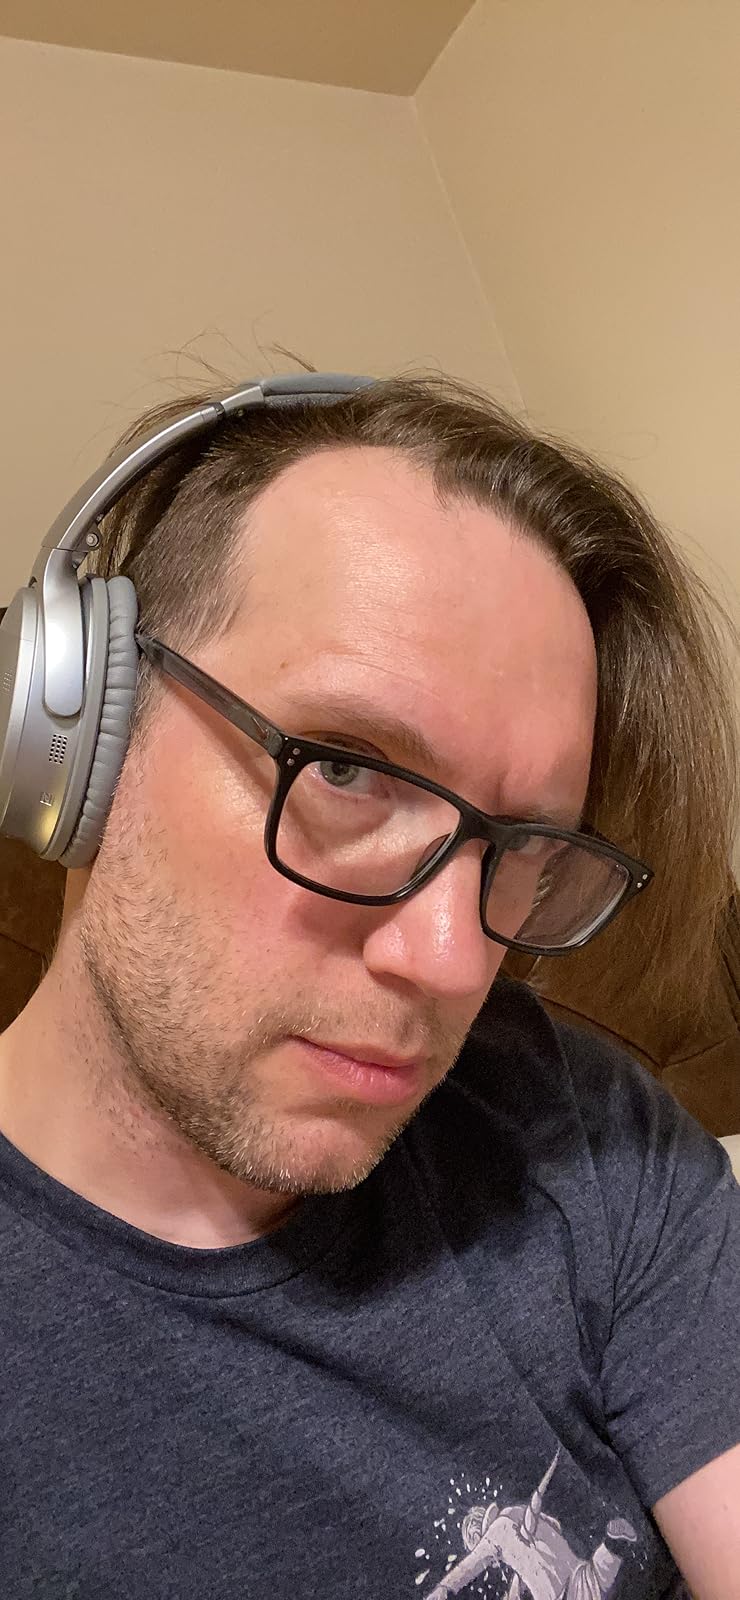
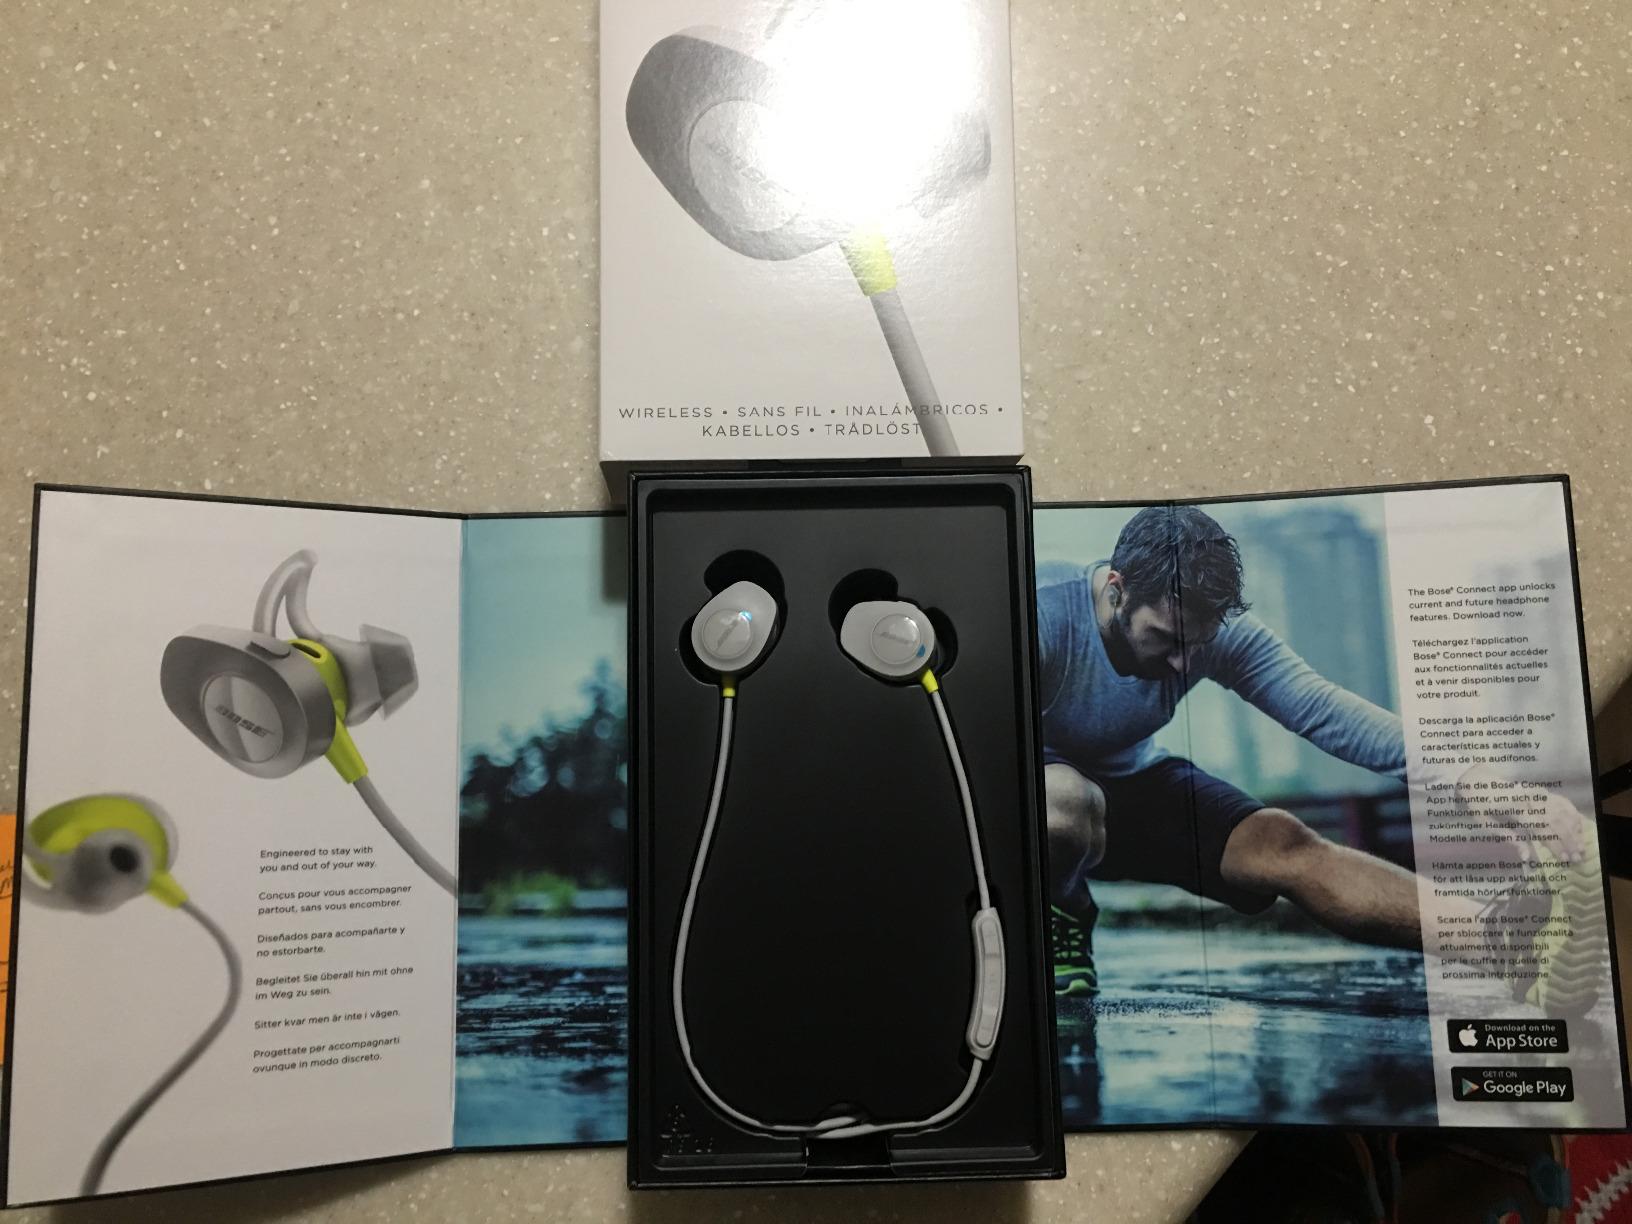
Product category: headphones
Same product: no